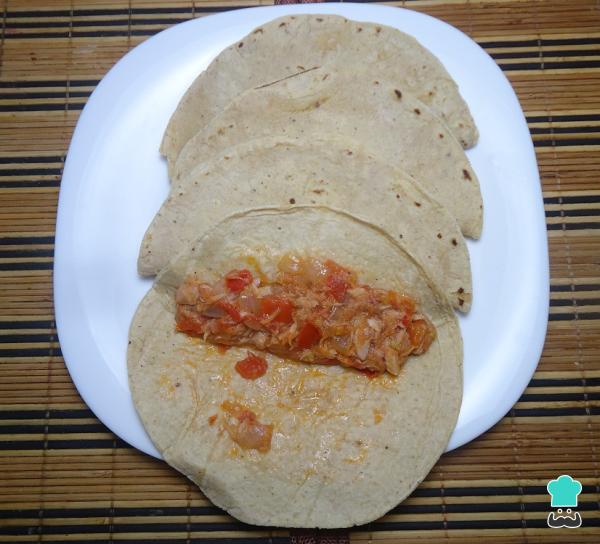
Para armar las empanadas mexicanas de tortilla, debemos calentar las tortillas para que estén flexibles. Entonces, las comenzamos a rellenar con nuestro guiso de atún a la mexicana, para luego cerrarlas formando una media luna.Recuerda puedes hacer tu mismo las tortillas caseras siguiendo paso a paso la receta de tortillas de maíz que encontrarás en el apartado de tortillas.